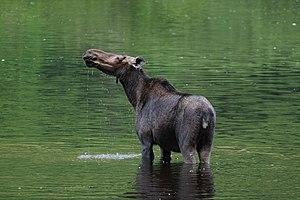
Orignal, femelle, dans la Rivière Jacques-Cartier, Parc national de la Jacques-Cartier, Québec, Canada.
Alces americanus, aussi connu sous le nom d'orignal, est une espèce de mammifères de la famille des Cervidae. Il s'agit du cousin nord-américain de l'élan européen.